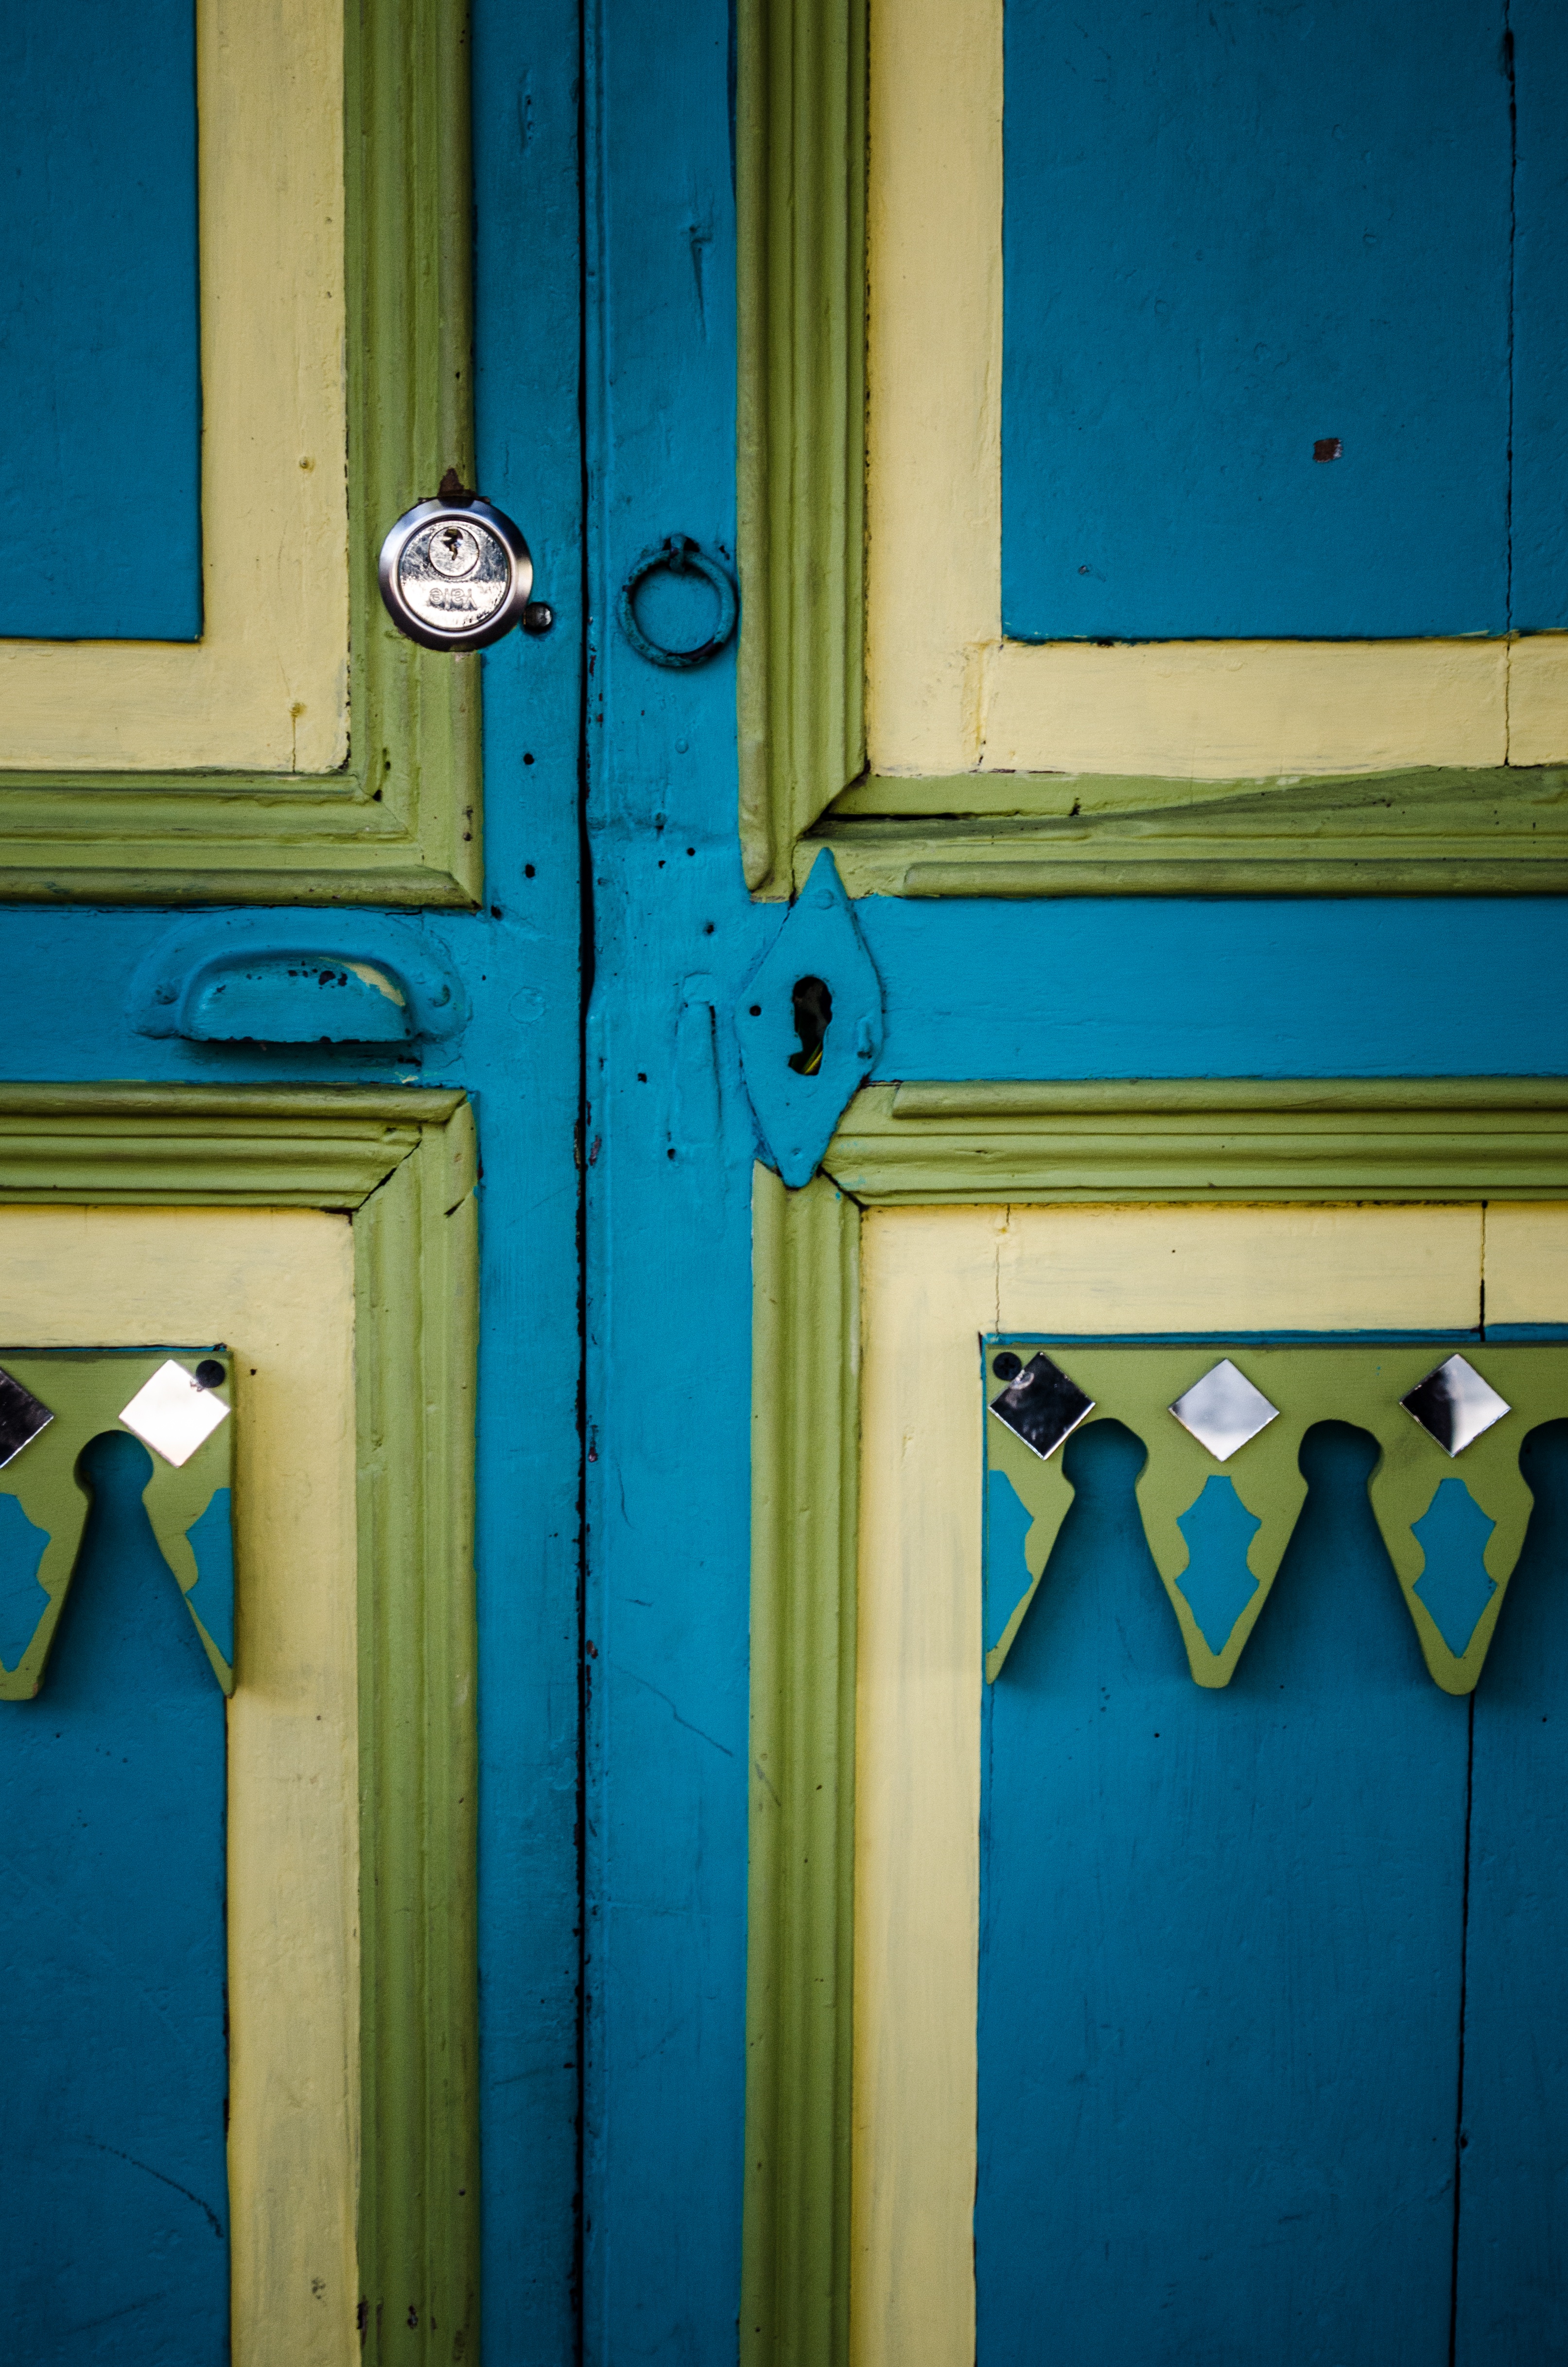
wood, house, window, glass, wall, rustic, line, green, color, facade, blue, room, yellow, gate, door, worn, keys, rusty, symmetry, iron, lock, shape, access, old door, metallic, veneer